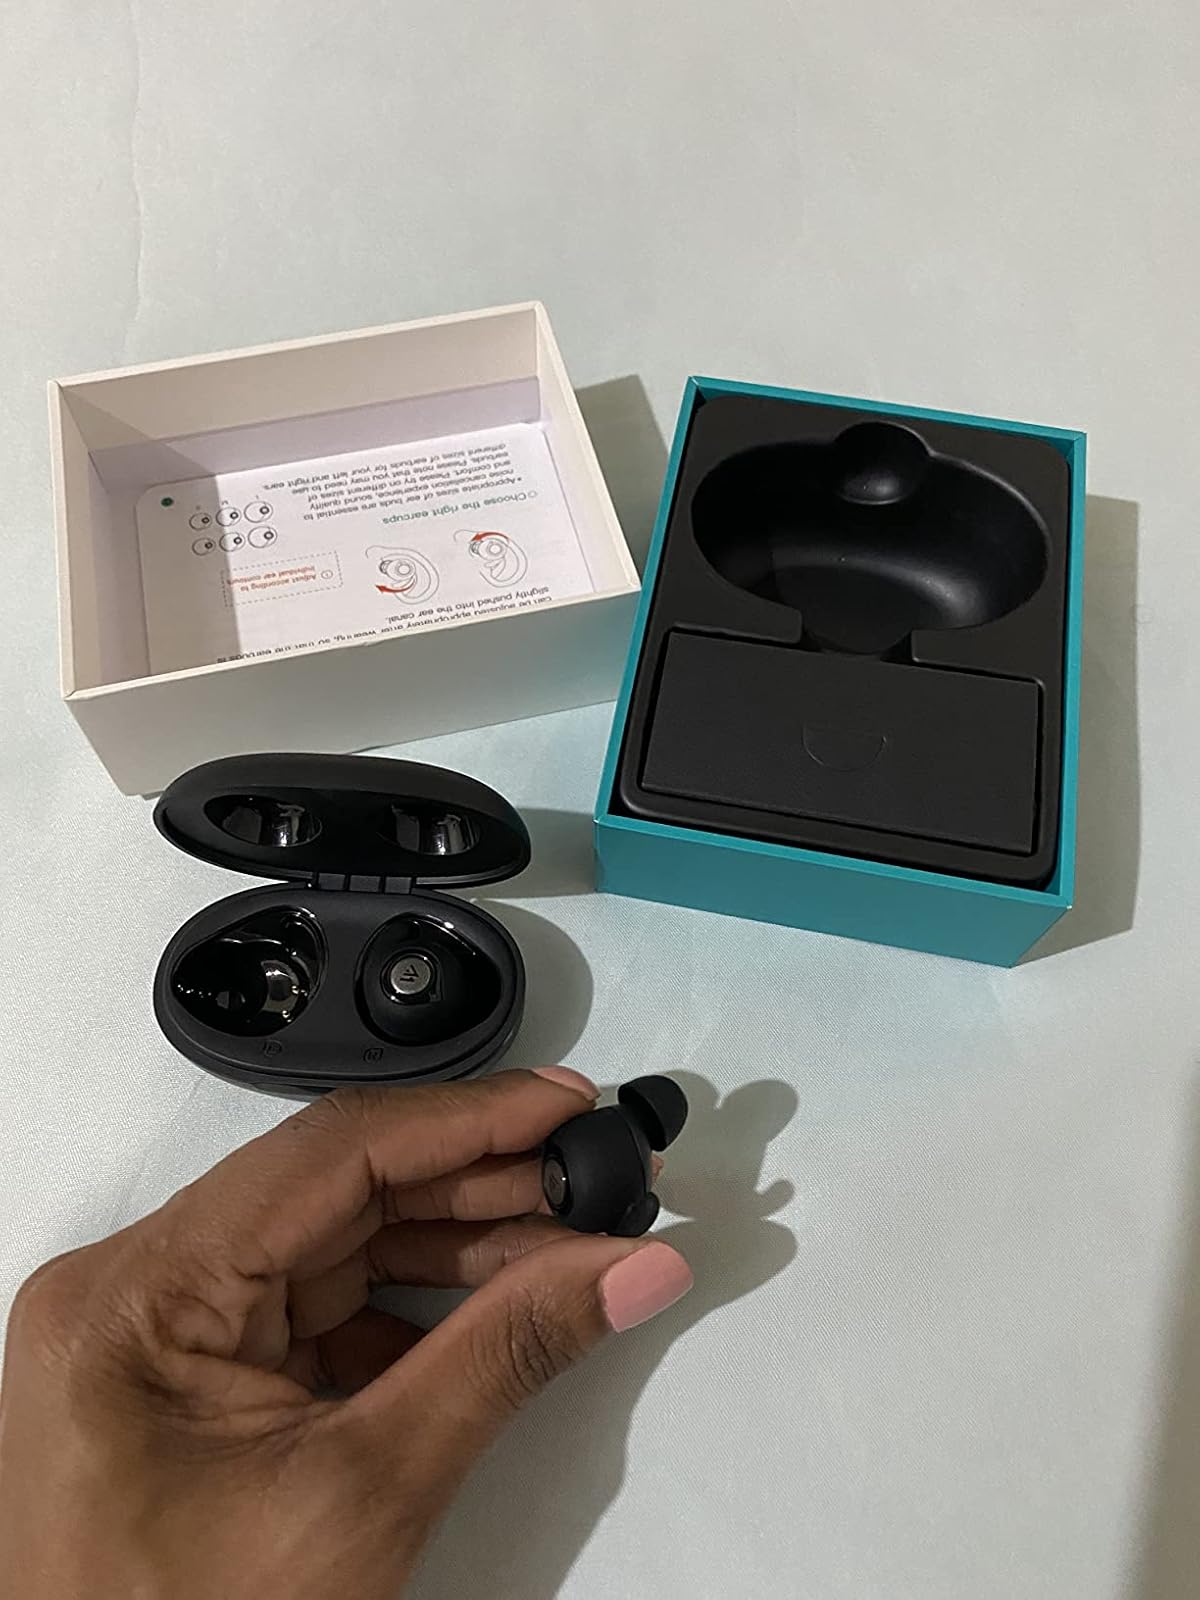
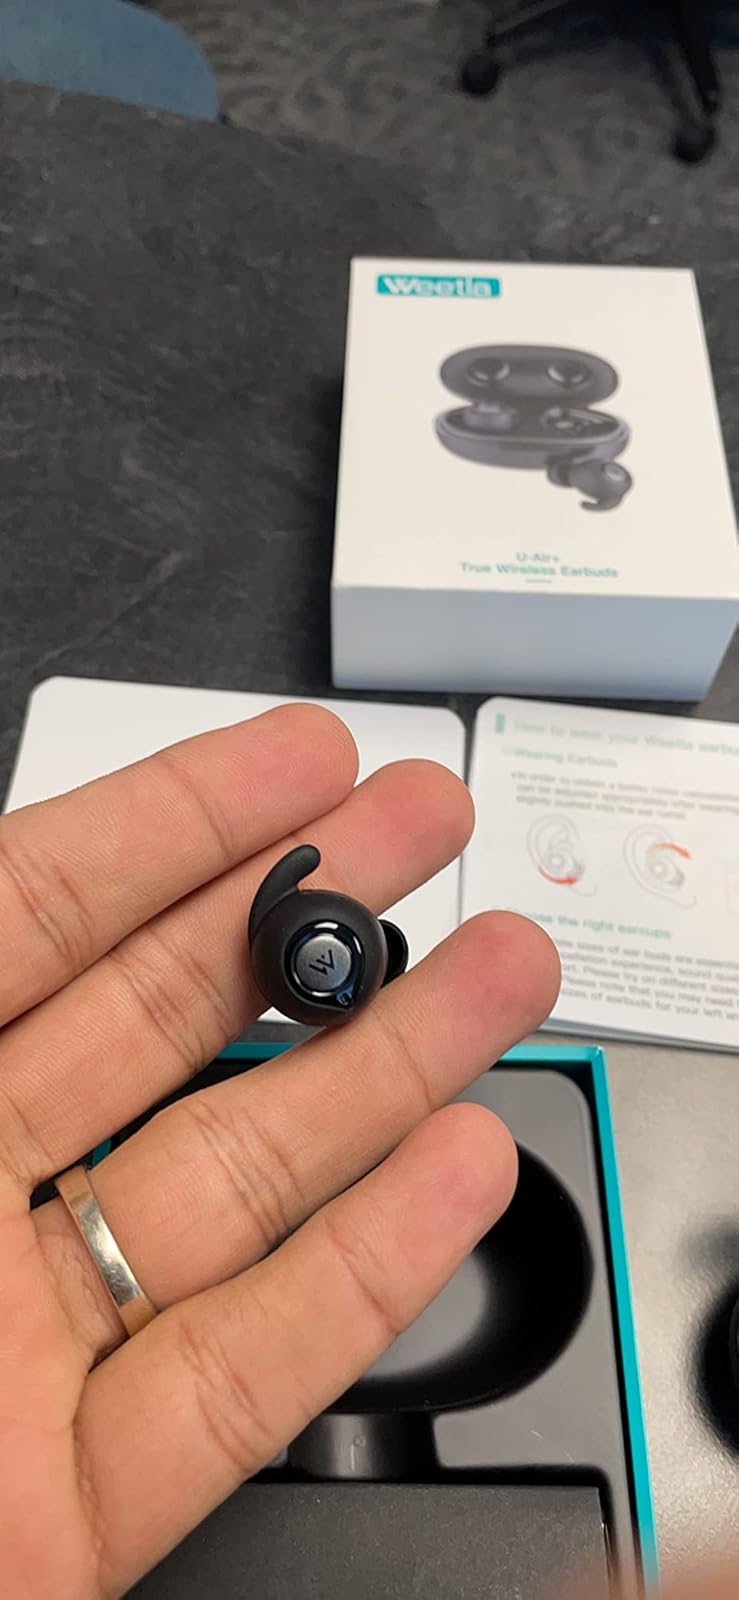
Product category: earbuds
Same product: yes